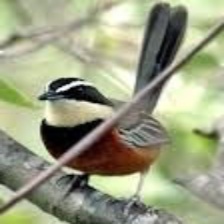
Species: COLLARED CRESCENTCHEST
Scientific name: MELANOPAREIA TORQUATA